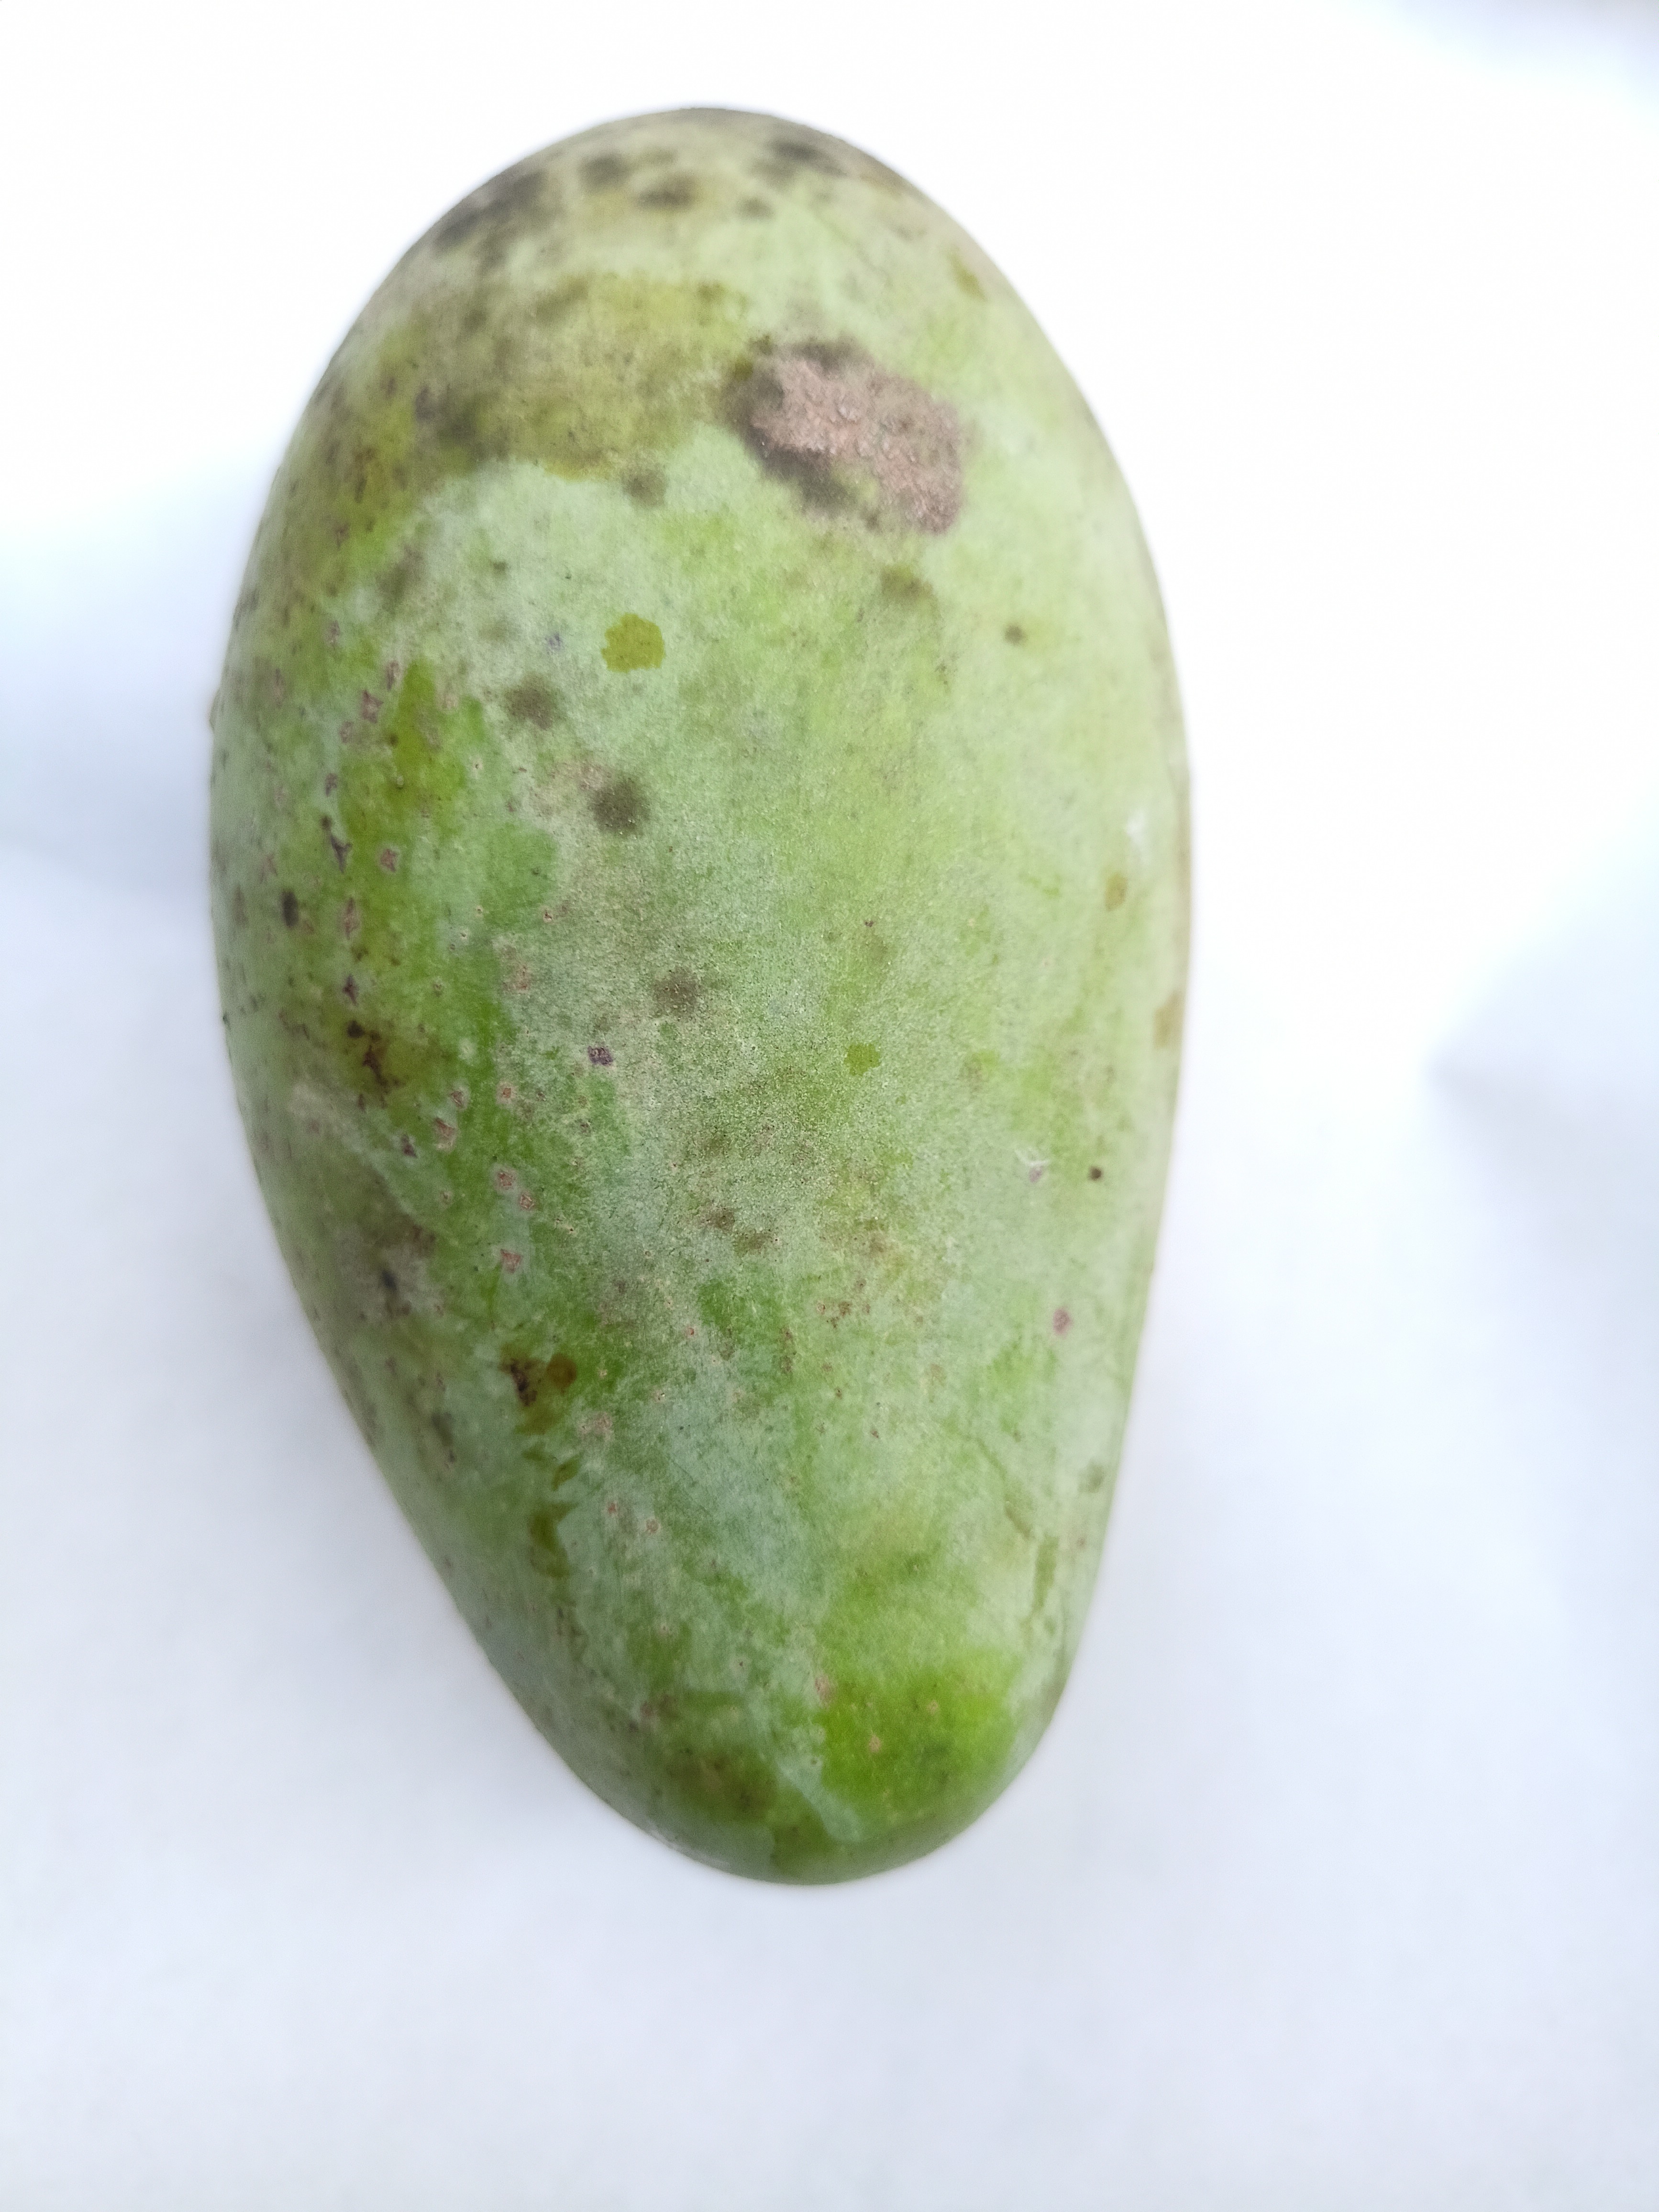
Mango variety: Amrapali